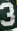
Number: 3